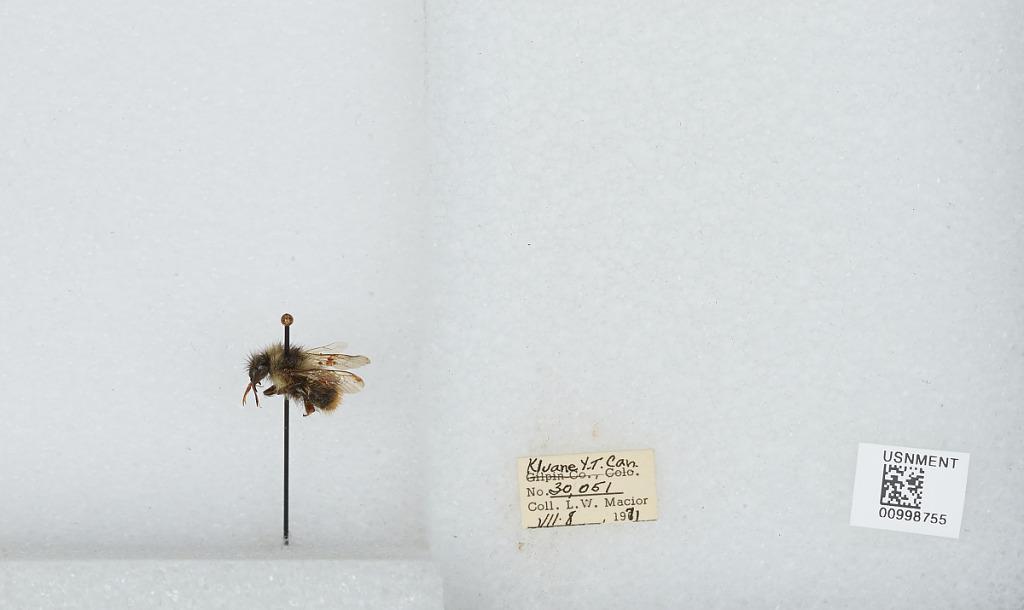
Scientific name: Bombus (Pyrobombus) mixtus Cresson
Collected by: L. Macior
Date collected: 1971-7-8
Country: Canada
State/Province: Yukon Territory
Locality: Kluane
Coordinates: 60.75, -139.5